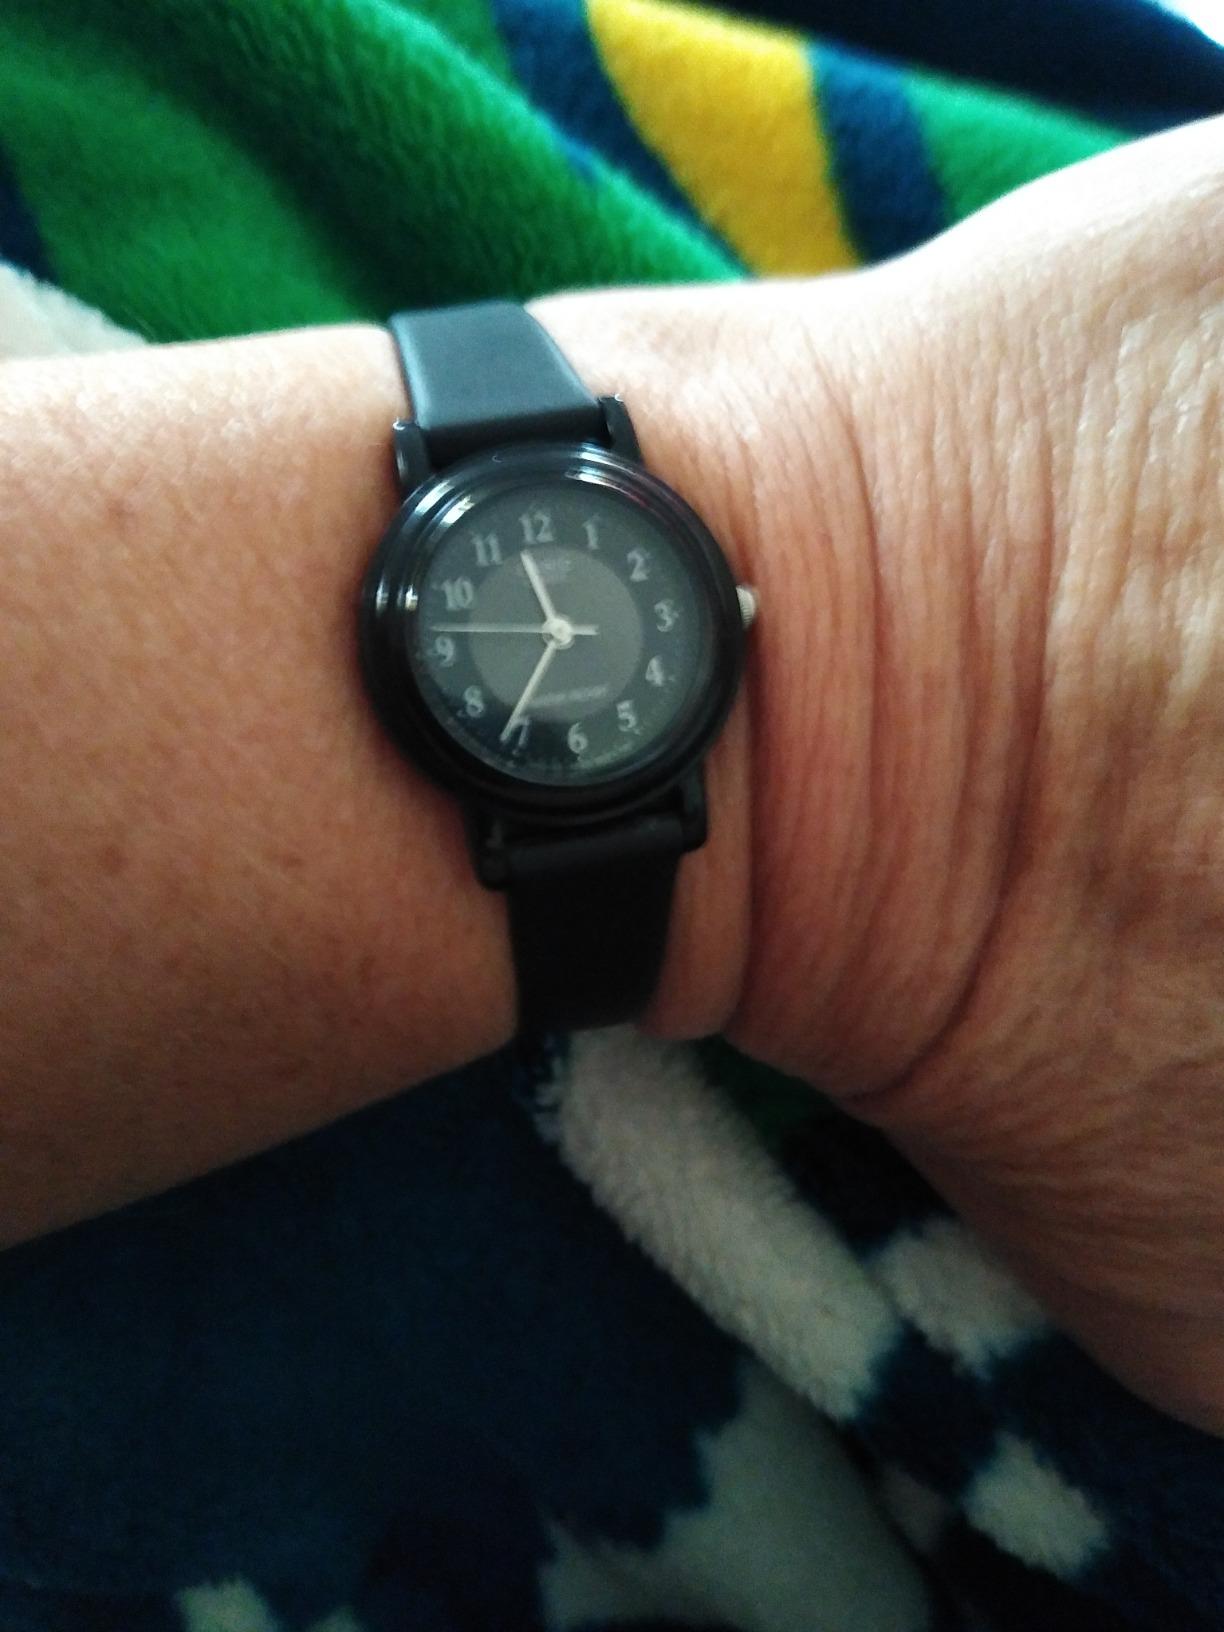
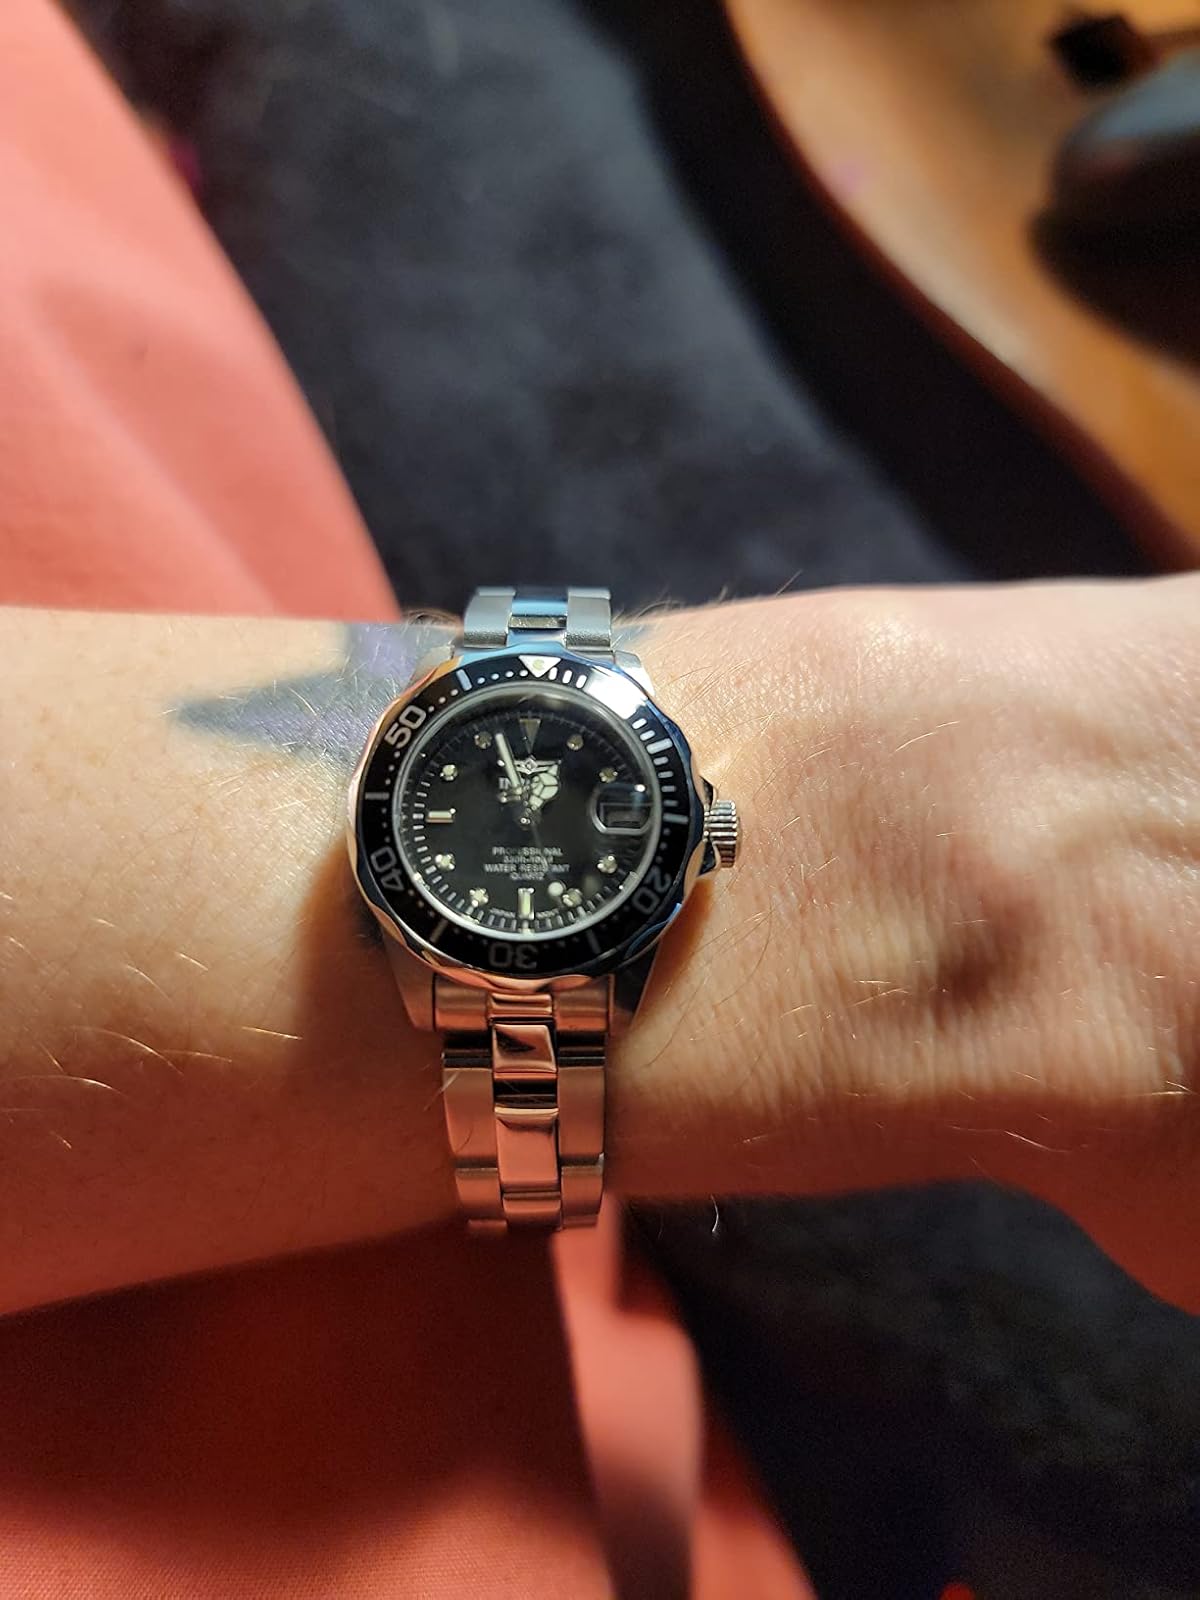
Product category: accessories_watch
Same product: no